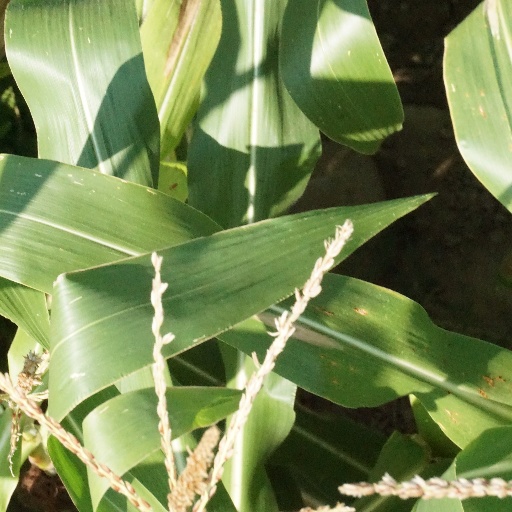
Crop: maize; corn